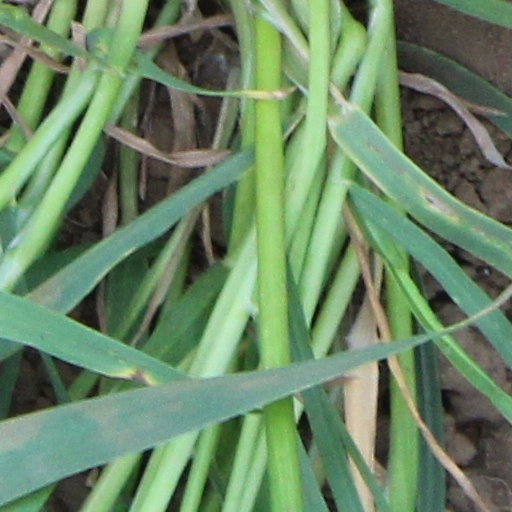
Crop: wheat